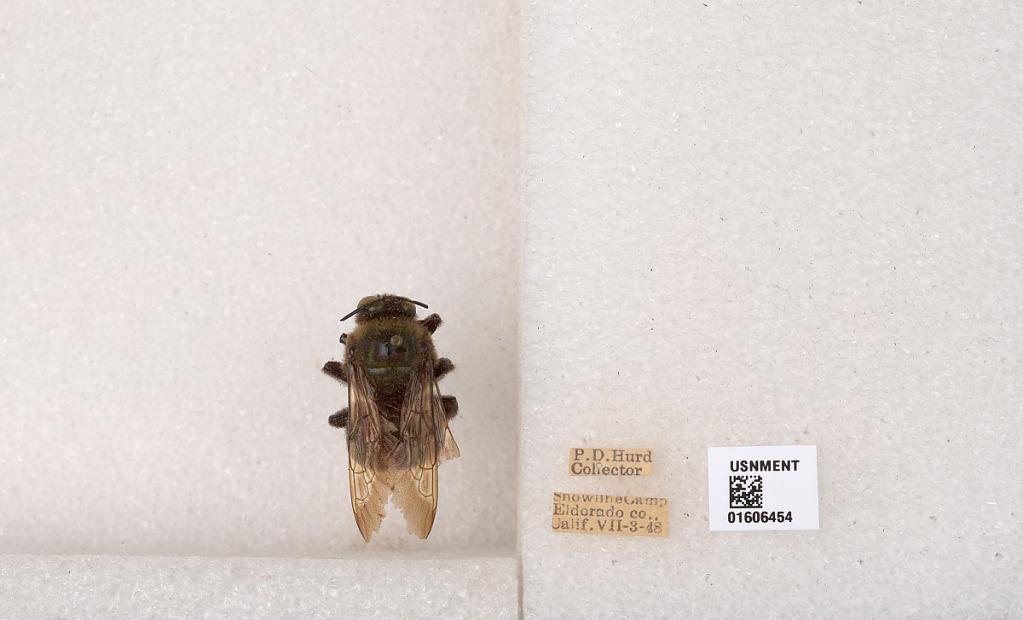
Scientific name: Xylocopa (Xylocopoides) californica californica Cresson
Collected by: P. Hurd
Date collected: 1948-7-3
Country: United States
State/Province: California
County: El Dorado
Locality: Snowline Camp
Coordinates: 38.7463, -120.624